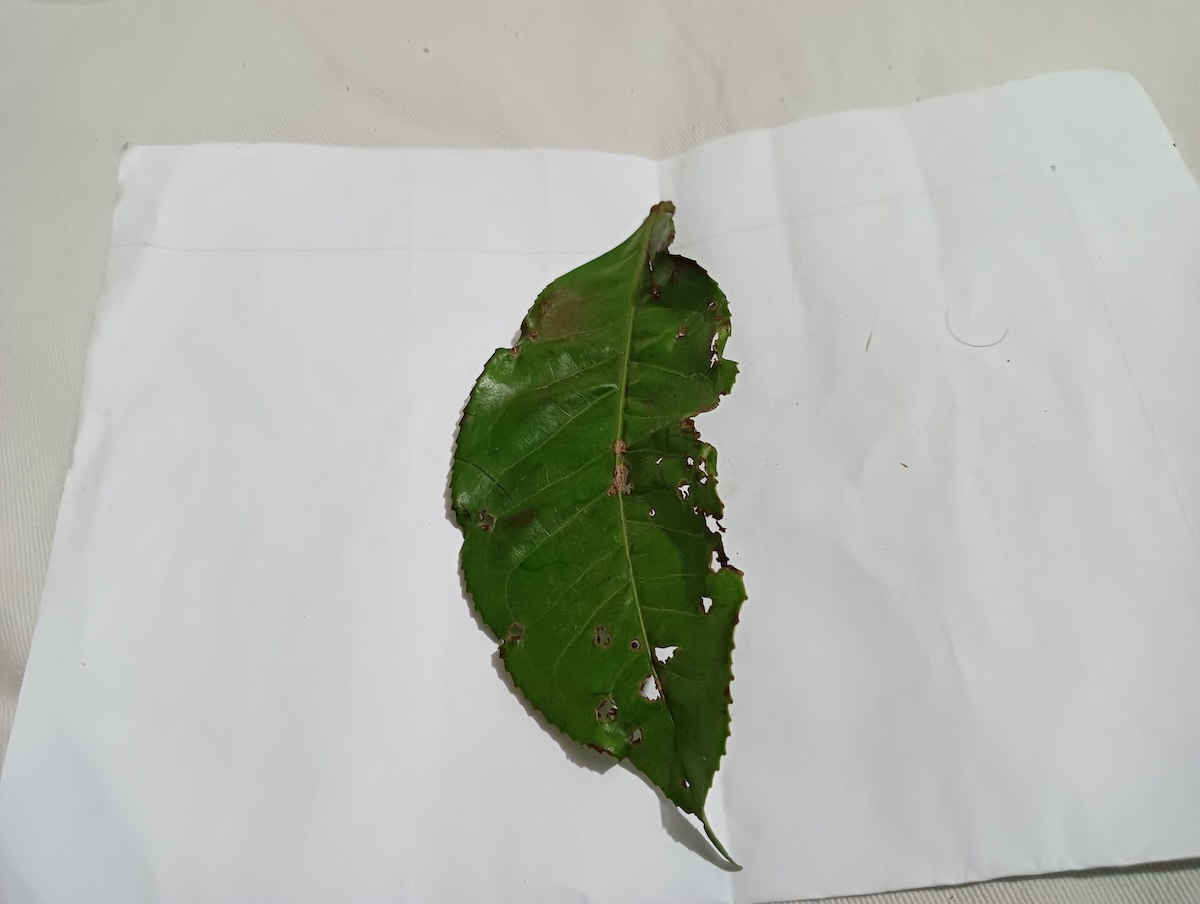
Label: Green mirid bug